Ganjifa

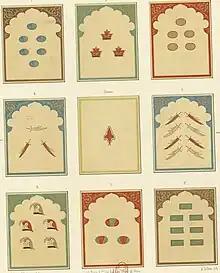
Images of ivory playing cards bought in a Cairo bazaar by French traveller Mr. Émile Prisse d'Avennes (1807-1879), during his visit to Egypt in the period 1827-1844. He identified them as Persian by the style and quality.

Ganjifa cards are circular or rectangular, and traditionally hand-painted by artisans. The game became popular at the Mughal court, and lavish sets were made, from materials such as precious stone-inlaid ivory or tortoise shell ("darbar kalam"). The game later spread to the general public, whereupon cheaper sets ("bazâr kalam") would be made from materials such as wood, palm leaf, stiffened cloth or pasteboard. Typically Ganjifa cards have coloured backgrounds, with each suit having a different colour. Different types exist, and the designs, number of suits, and physical size of the cards can vary considerably. With the exception of Mamluk Kanjifa and the Chads of Mysore, each suit contains ten pip cards and two court cards, the king and the vizier or minister. The backs of the cards are typically a uniform colour, without patterning.